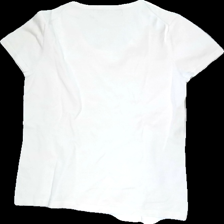
View: back
Type: T-shirt
Category: Ladies
Brand: Not in the list
Brand text on label: Melanie Lyne
Colors: Beige
Material: 100% silk
Cut: C-collar
Size: S
Season: All
Price range: 50-100
Recommended usage: Reuse